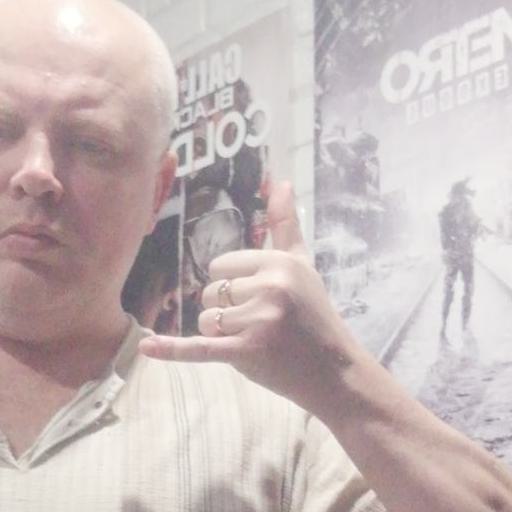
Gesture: call